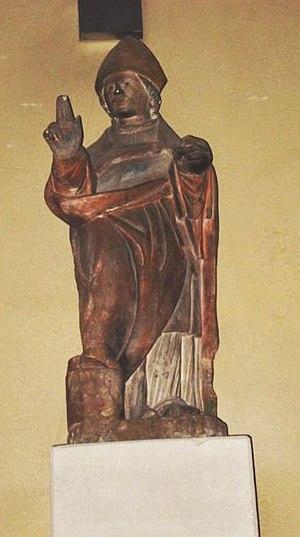
L'église catholique romaine de Saint-Epvre est située à Contrexéville dans le canton de Vittel, dans le département des Vosges en France. Le clocher est inscrit au titre des monuments historiques par arrêté du 3 mars 1926.
Èvre est le septième évêque de Toul. Son épiscopat s'est déroulé entre l'an 500 jusqu'au 15 septembre de l'an 507. Saint orthodoxe selon le rite de Toul au Xᵉ siècle, il est fêté dans l'Église catholique le 15 septembre. Saint Èvre protège des chutes.